Ichishiro Station

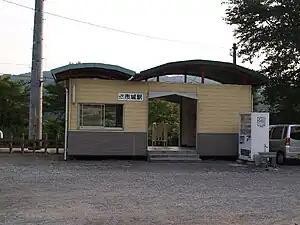
Ichishiro Station, August 2007

is a passenger railway station in the town of Nakanojō, Gunma Prefecture, Japan, operated by East Japan Railway Company (JR East).